Fiscal, Aragon

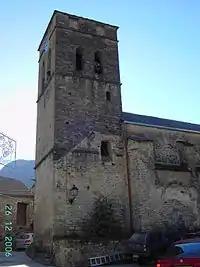
Church in Fiscal

Fiscal is a municipality in the province of Huesca, Sobrarbe comarca, Aragon, Spain.